Przecław of Pogorzela

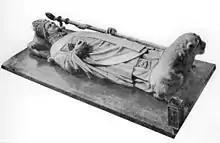
Tomb of Bishop Przecław of Pogorzela

Przecław of Pogorzela (5 March 1310 – 6 April 1376 in Otmuchów) was a Cardinal of the Roman Catholic Church and Bishop of Wrocław and Duke of Nysa from 1342–1376.